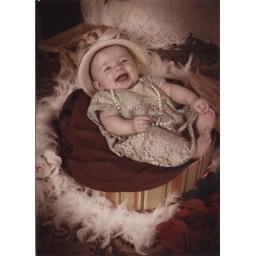
Hanna Meade in a hat box